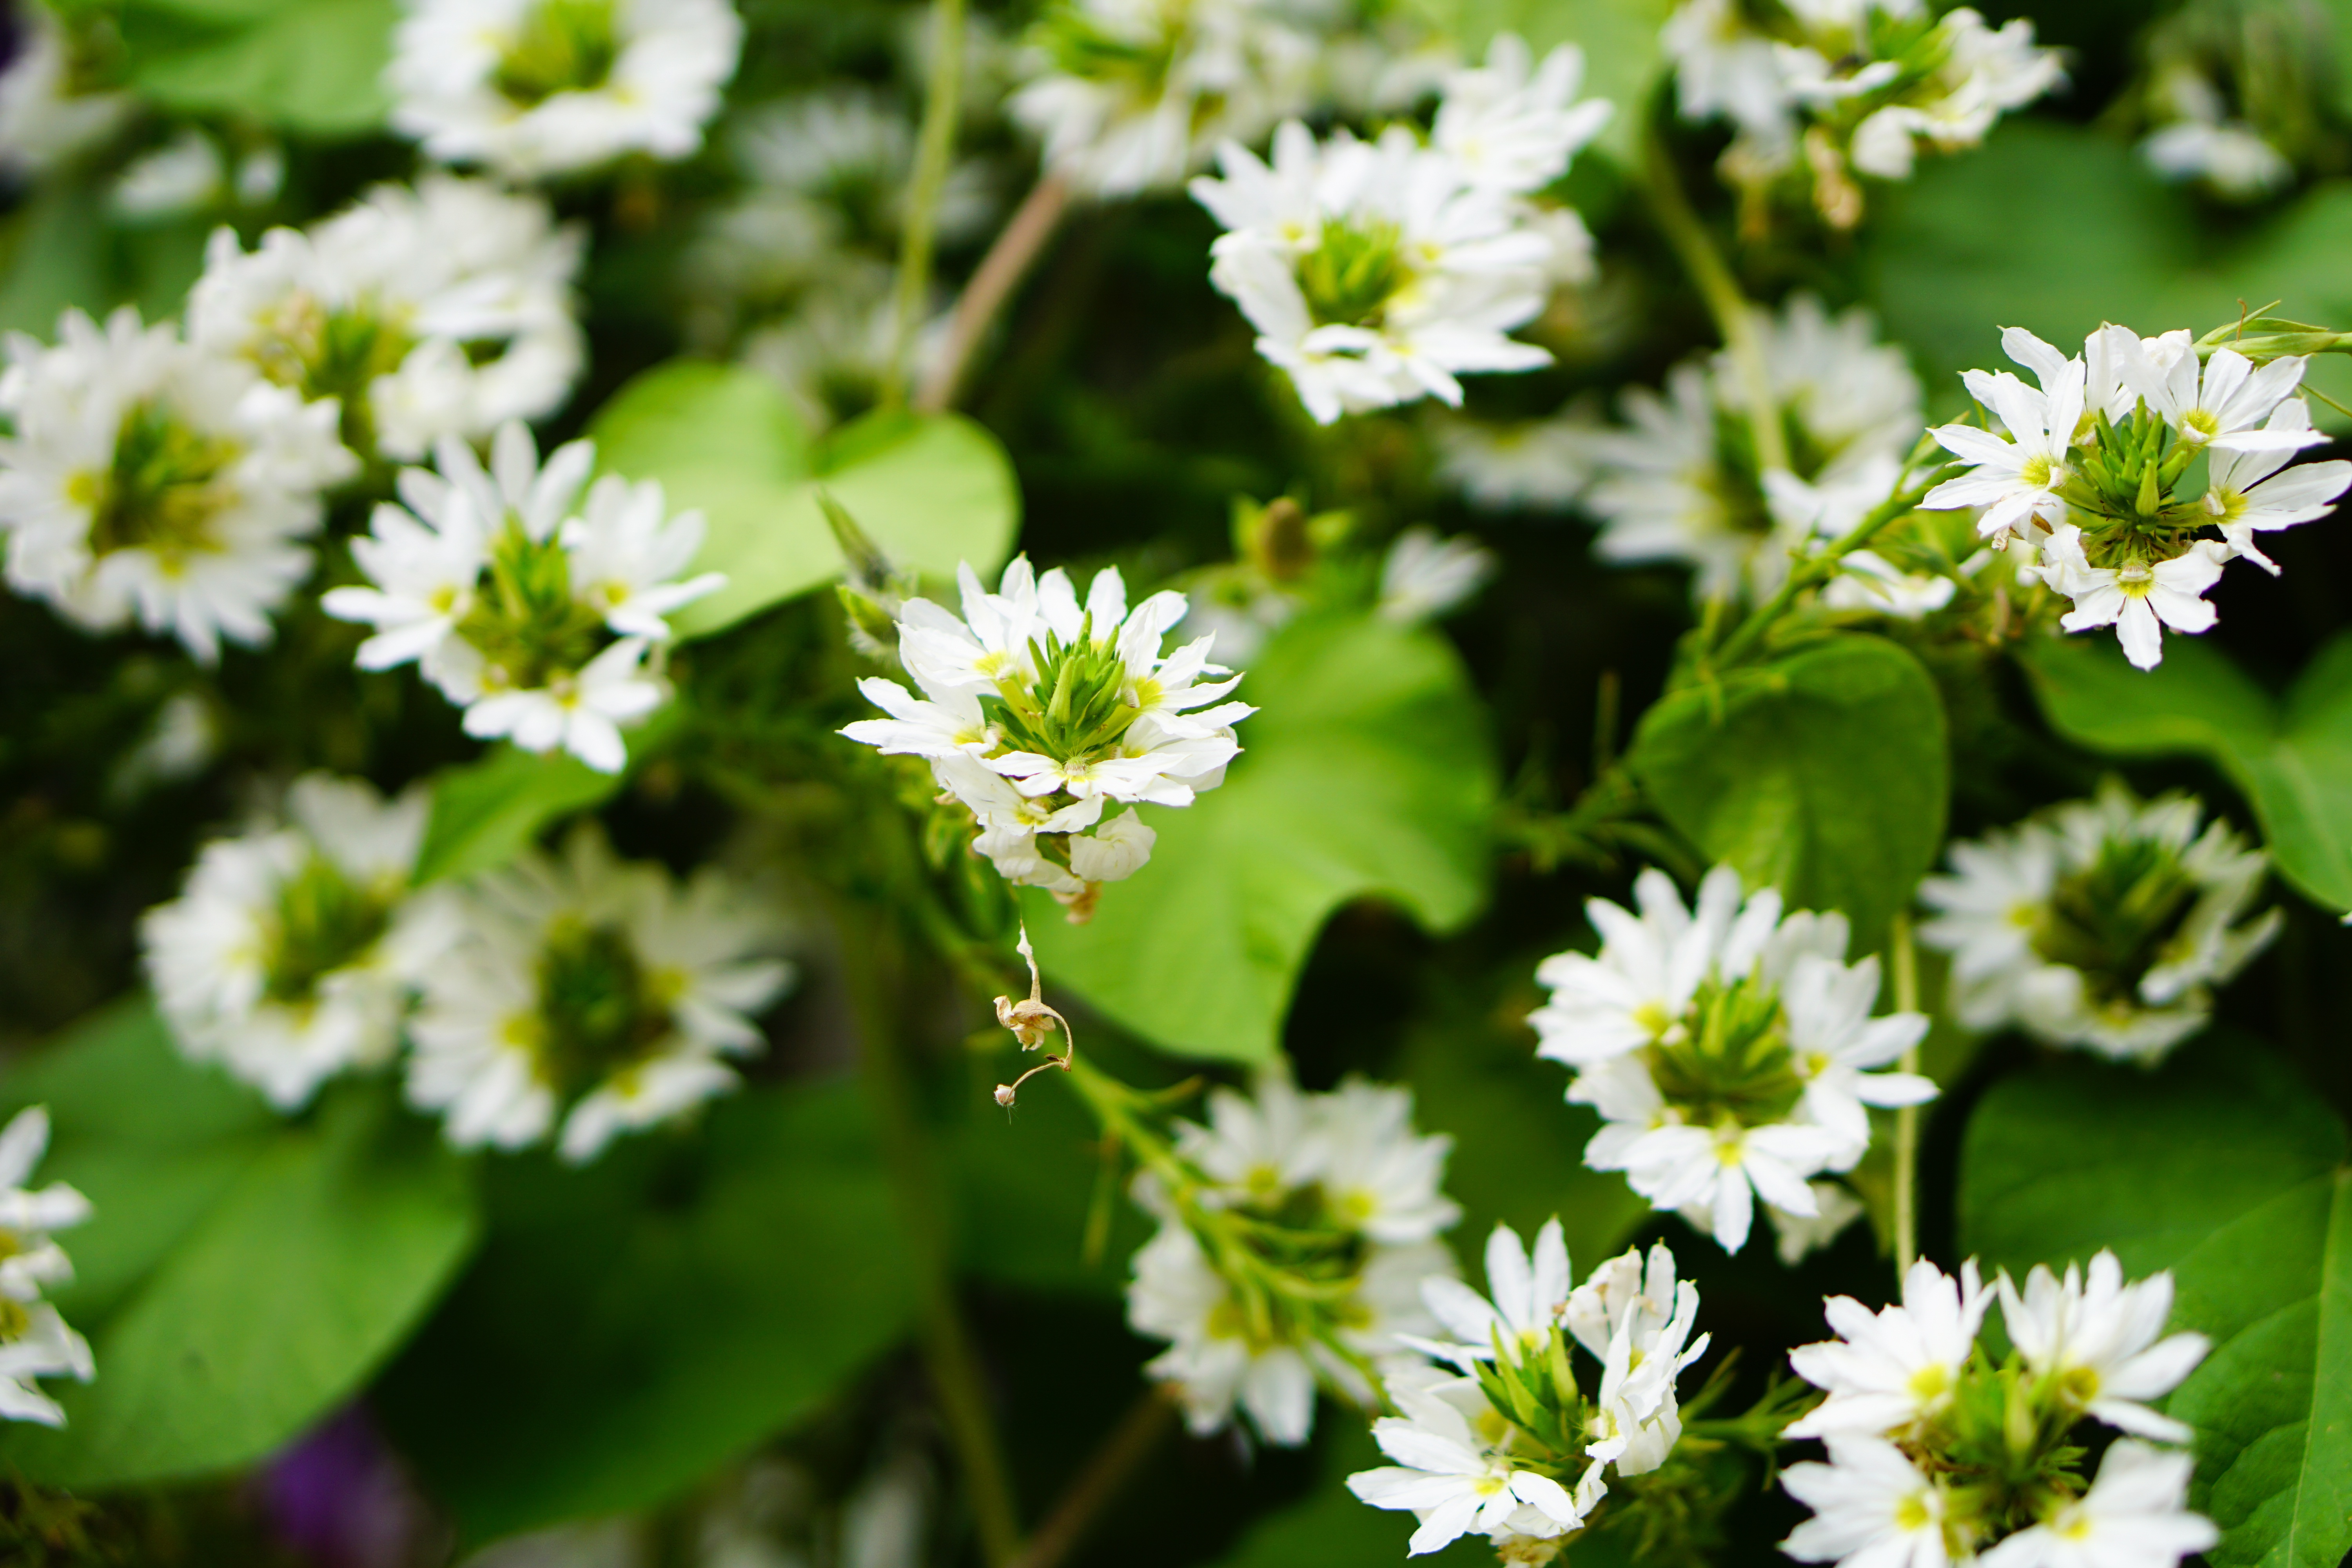
nature, blossom, plant, white, meadow, flower, bloom, summer, daisy, spring, green, herb, small, botany, garden, close, flora, wild flower, white flower, wildflower, wild flowers, beautiful flower, flowering plant, daisy family, land plant, chamaemelum nobile, marguerite daisy, tanacetum parthenium